Malaysian cuisine

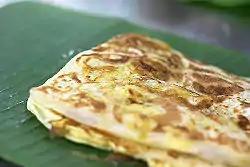
Roti canai

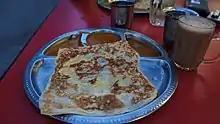
Roti Telur and Teh Tarik

Malaysia does not produce wheat, and all supplies are imported from wheat-producing countries. Nevertheless, Western-style white bread and Indian breads made with wheat flour like roti canai are fairly common foods or is sandwiched along with a layer of between slices of untoasted white bread.